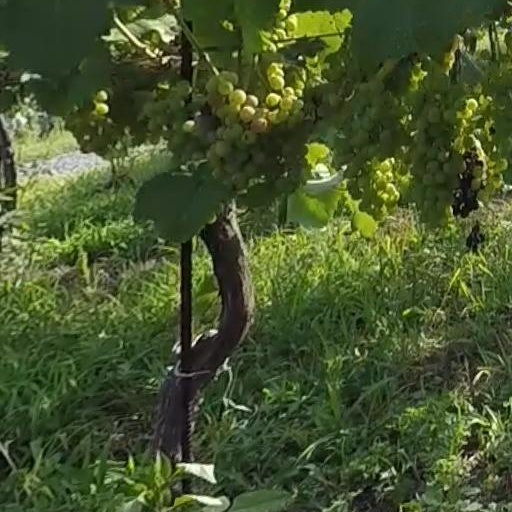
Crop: grape